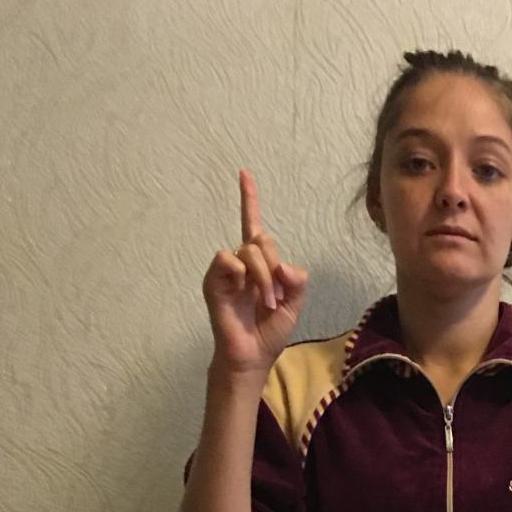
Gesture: one